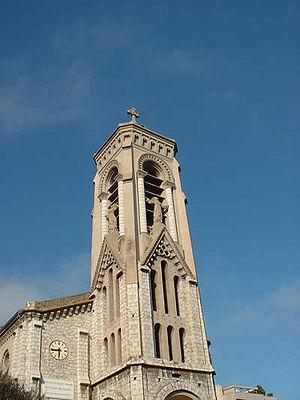
Beausoleil est une commune française située dans le département des Alpes-Maritimes, en région Provence-Alpes-Côte d'Azur.